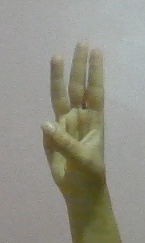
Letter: thaa